Colony-forming unit

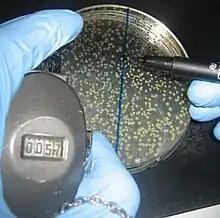
The traditional way of enumerating CFUs with a "click-counter" and a pen. When the colonies are too numerous, it is common practice to count CFUs only on a fraction of the dish.

Counting colonies is traditionally performed manually using a pen and a click-counter. This is generally a straightforward task, but can become very laborious and time-consuming when many plates have to be enumerated. Alternatively semi-automatic (software) and automatic (hardware + software) solutions can be used.